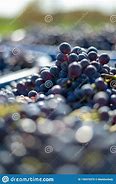
Label: Grapes